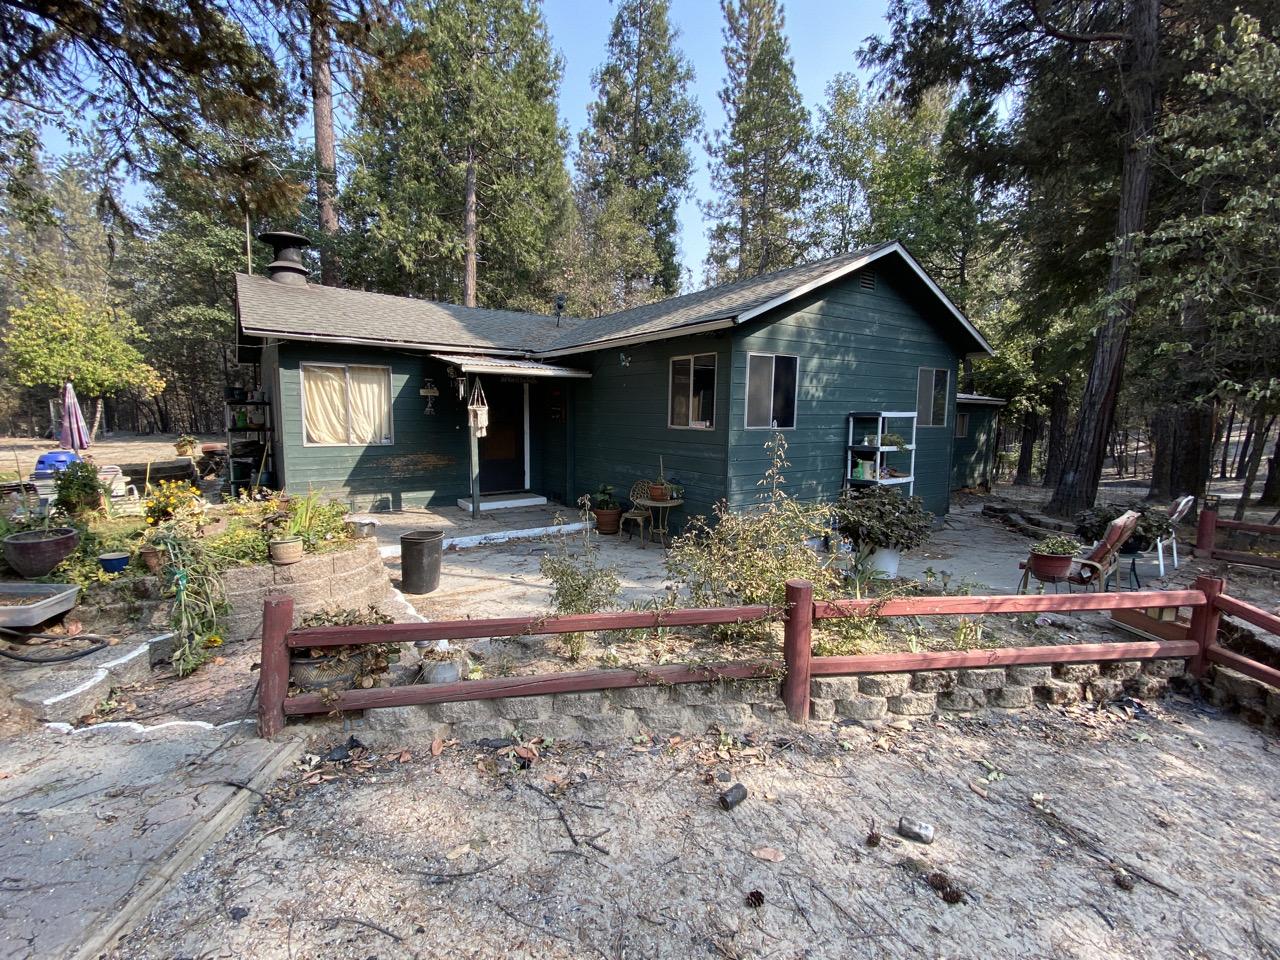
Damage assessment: no_damage